Victims of Civil War in Navarre

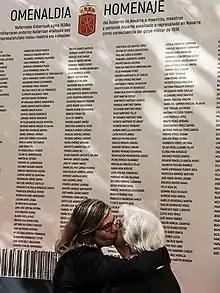
Tribute and plaque in memory of the teachers killed and cracked down on following the coup d'état at Pamplona

The political violence unleashed after the triumph of the uprising finds its roots in the political and social situation. During this period, Navarre was mainly Catholic and Conservative. The poor economy, combined with high taxes, led to high rates of emigration. The social problems of land ownership were the major factors, as during the Republican period peasants lost access to traditional communal lands ("corralizas"), mainly in the south of the province, to big landowners. The political tensions led to outbursts of occasional violence and confrontations while the right was in power, given the poverty of the peasants. Other political subjects of major importance during the Republican period, such as the , were not a major factor in the repression, due to the fact that Basque Catholic identity was strong and ideological differences avoided the aggregate statute.